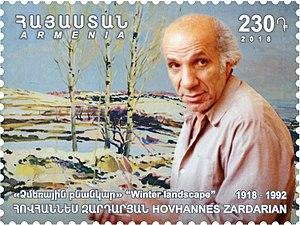
Hovhannes Zardaryan est un artiste peintre arménien.